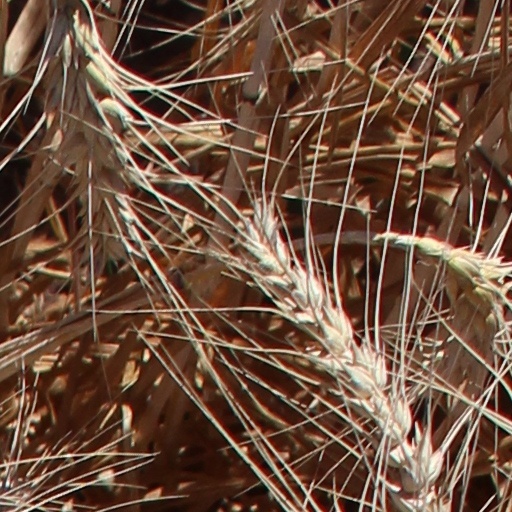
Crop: wheat